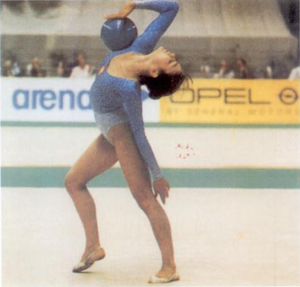
Les championnats d'Europe de gymnastique rythmique 1986, cinquième édition des championnats d'Europe de gymnastique rythmique, ont eu lieu en 1986 à Florence, en Italie.